Annabelle (magazine)

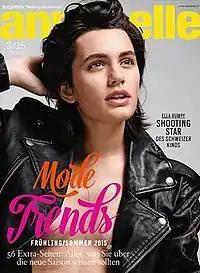
Cover page of "Annabelle" dated 4 February 2015

Annabelle is a Swiss women's fashion magazine published in German language. The magazine also covers feminist issues and initiated several campaigns about improving women's social status. It is called the "Marie Claire" of Switzerland. Its headquarters is in Zurich.